Lake Shore Drive

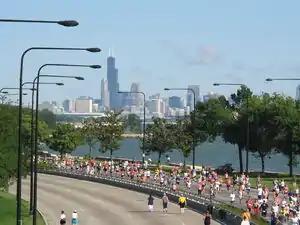
The Chicago Half Marathon is an annual Chicago Marathon tune up that takes place along Lake Shore Drive on the South Side

The southern portion of Lake Shore Drive begins at the intersection of Ewing Avenue (US 41), Harbor Avenue, and Mackinaw Avenue. Lake Shore Drive runs through the former South Works steel plant as a four-lane divided highway, effectively bypassing the built-up area in South Chicago. Lake Shore Drive ends at the intersection of 79th Street and South Shore Drive; US 41 continues north through South Shore via South Shore Drive.